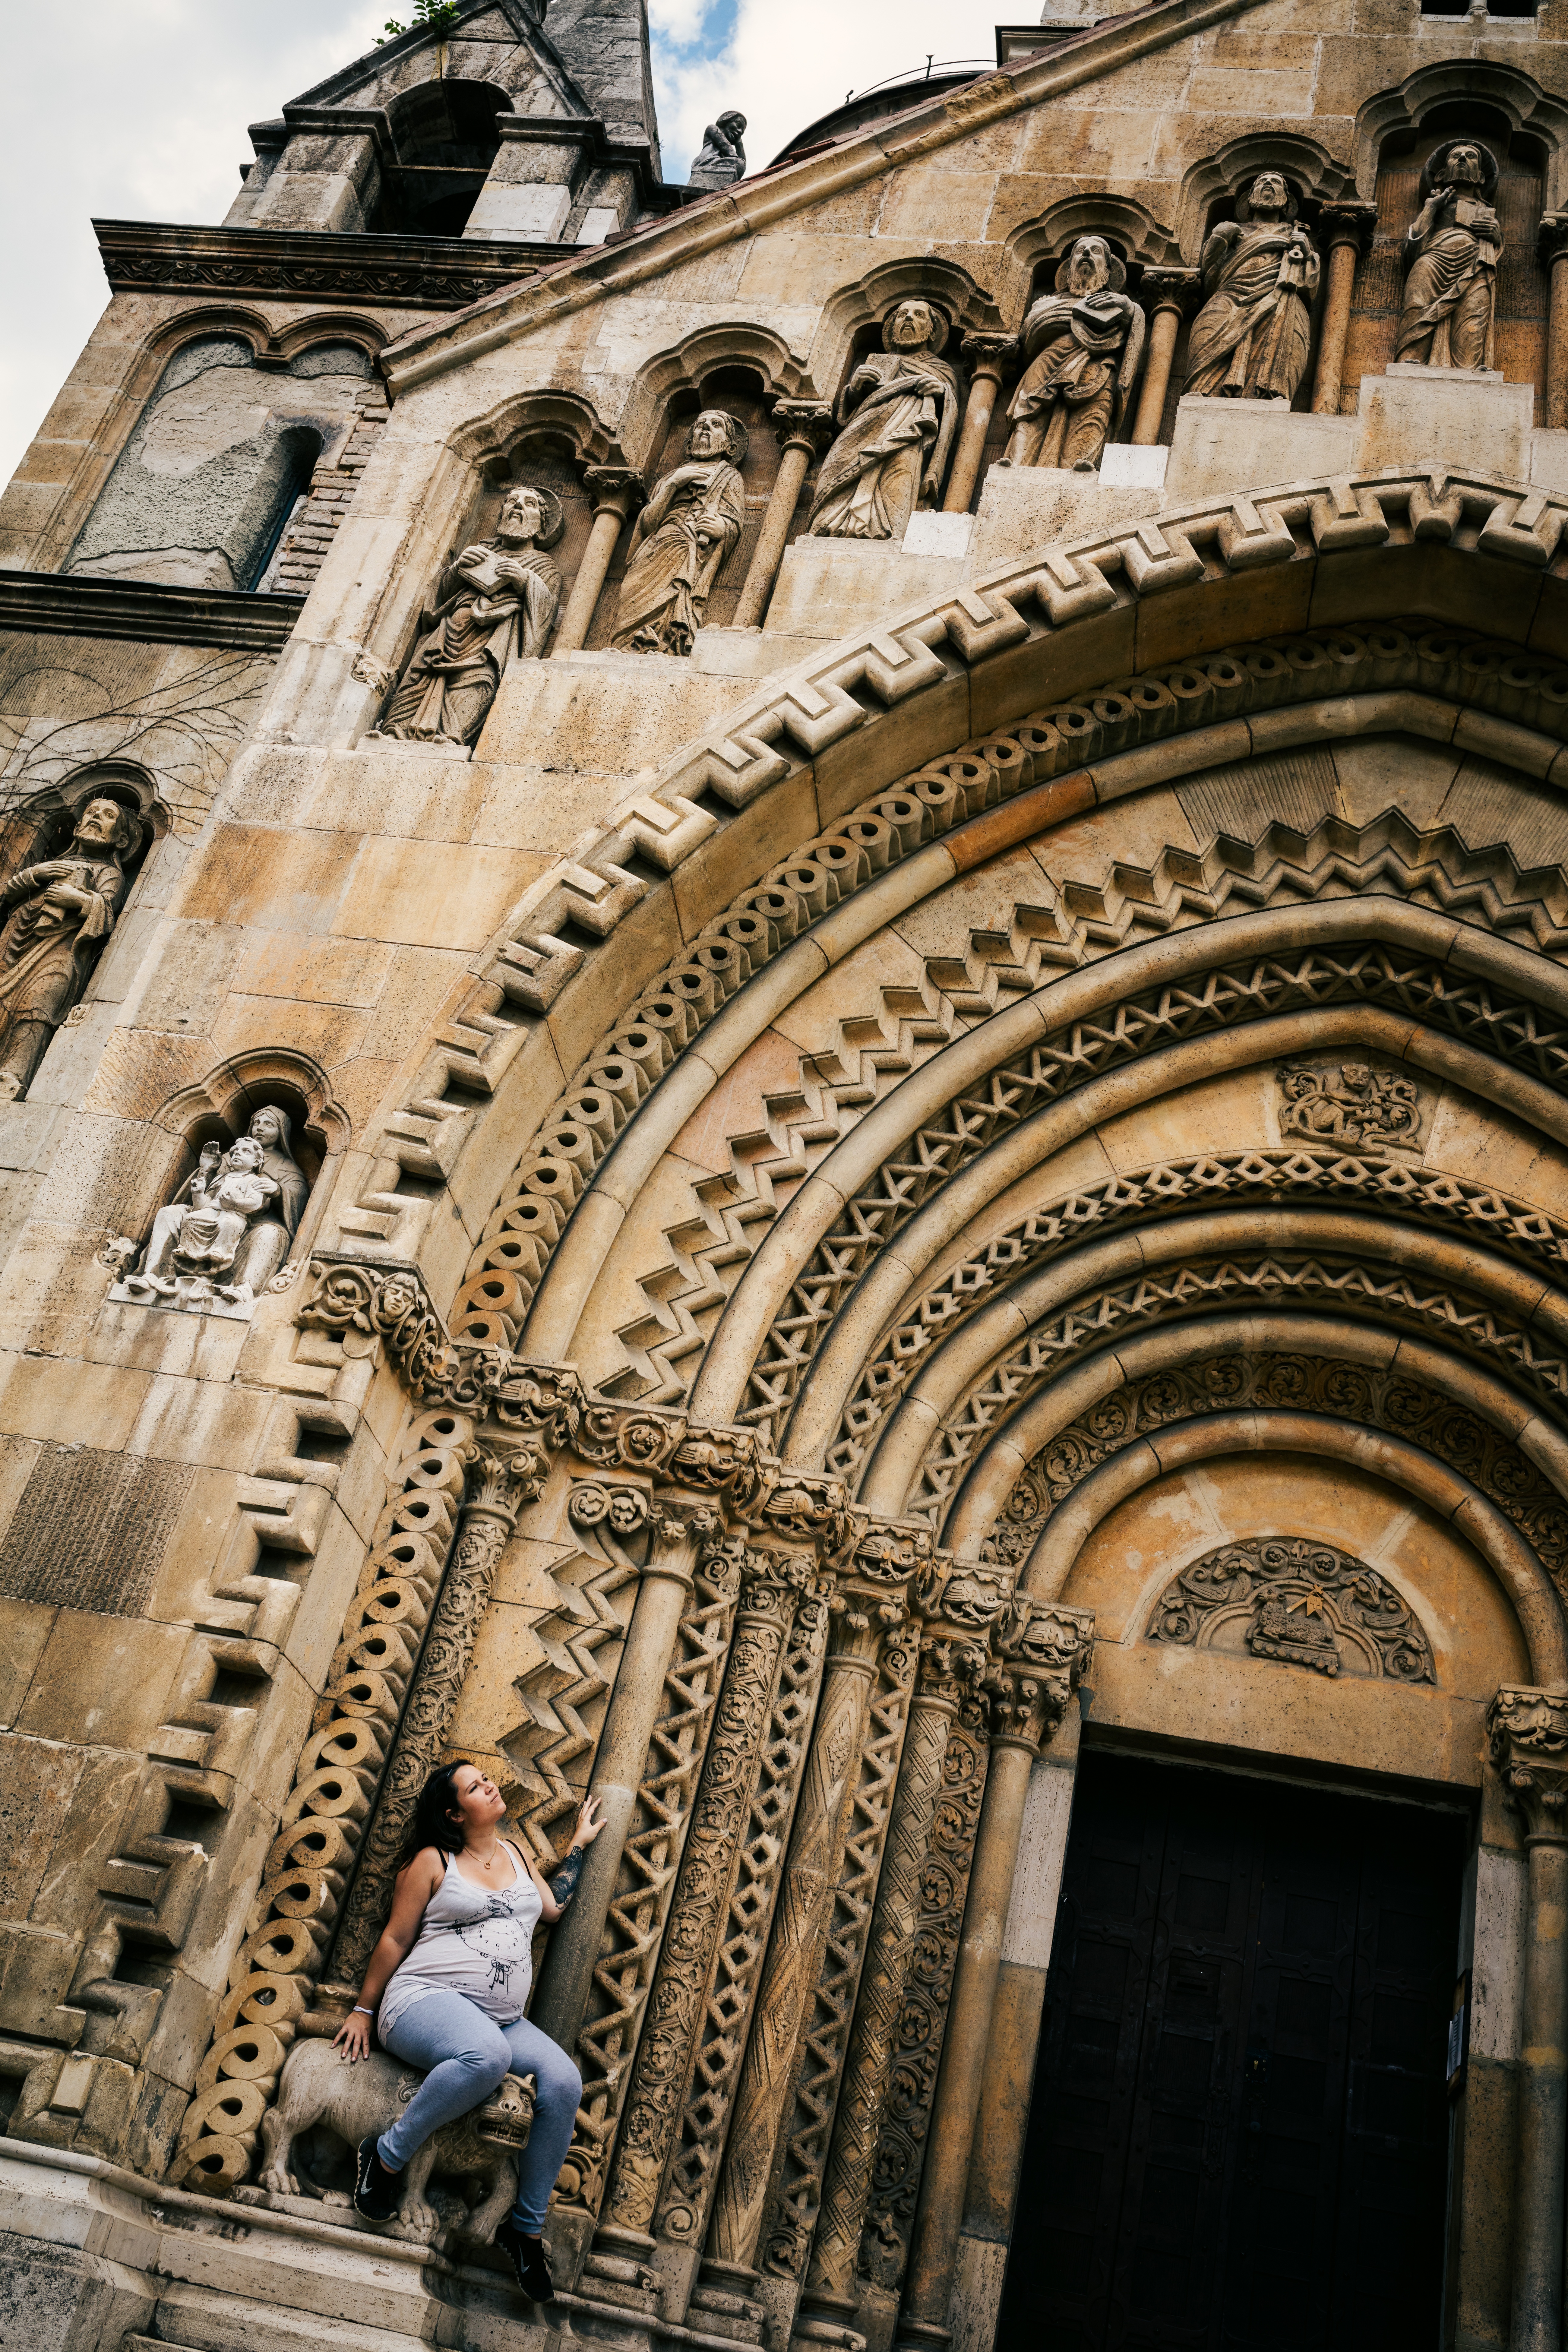
person, architecture, people, girl, woman, white, building, female, arch, love, brunette, portrait, young, religion, landmark, facade, fashion, church, cathedral, chapel, place of worship, happy, temple, monastery, symmetry, synagogue, history, basilica, middle ages, adult, gothic architecture, ancient history